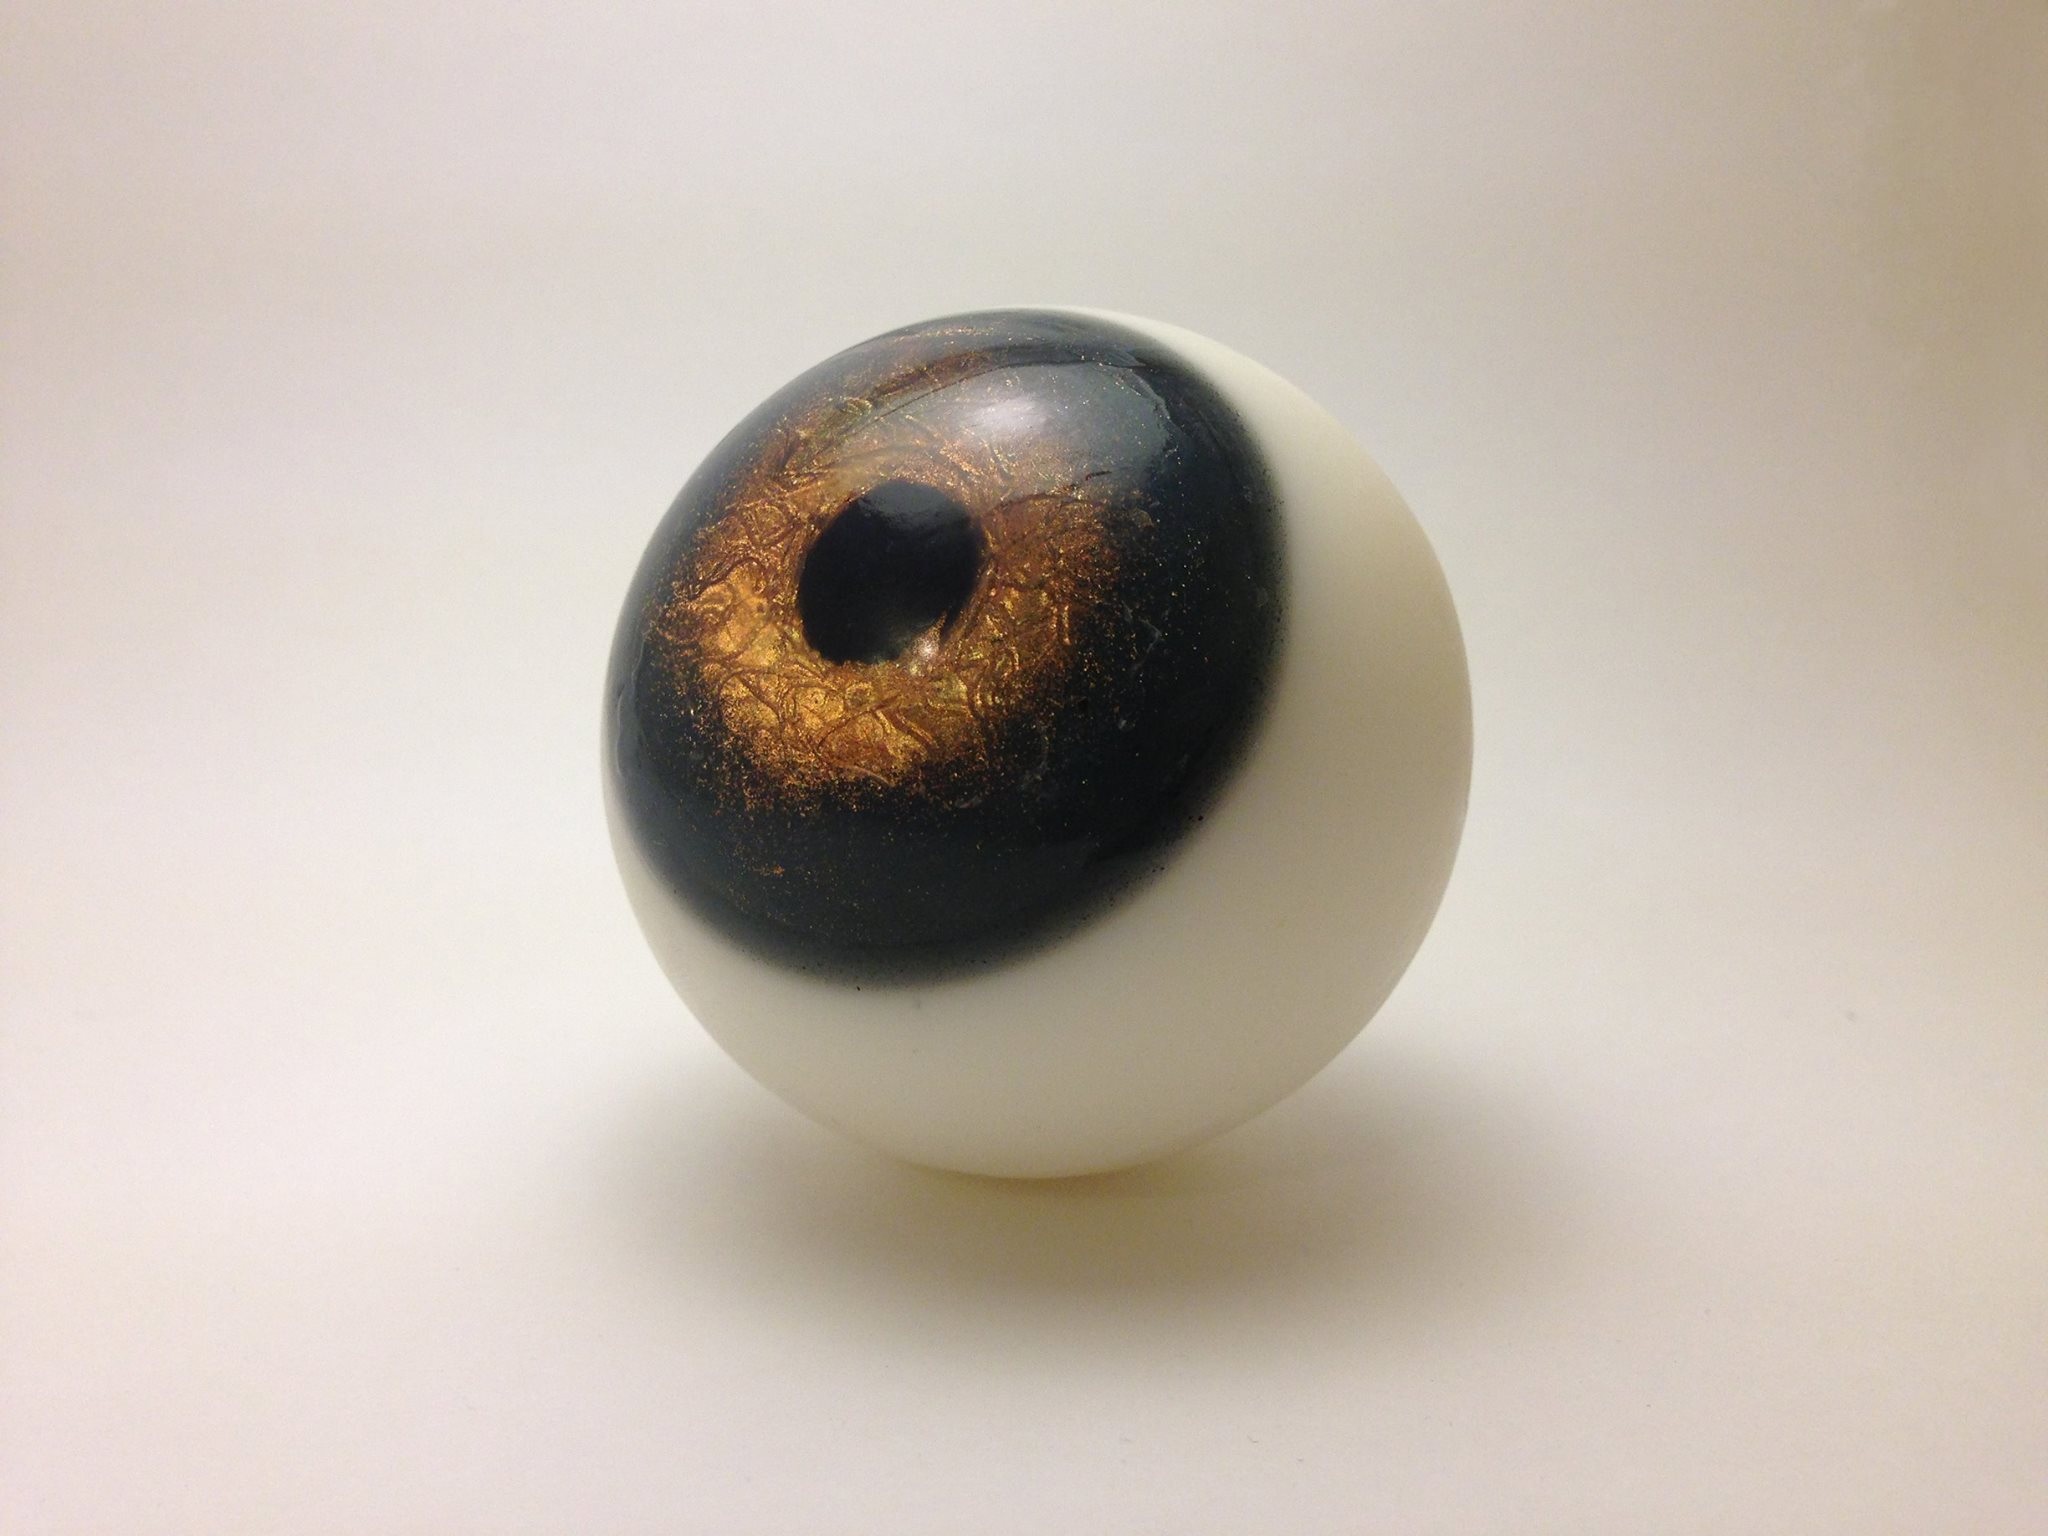
ceramic, bead, material, egg, close up, jewellery, art, soap, eye, ball, bizarre, sphere, anatomy, porcelain, shape, macro photography, fashion accessory